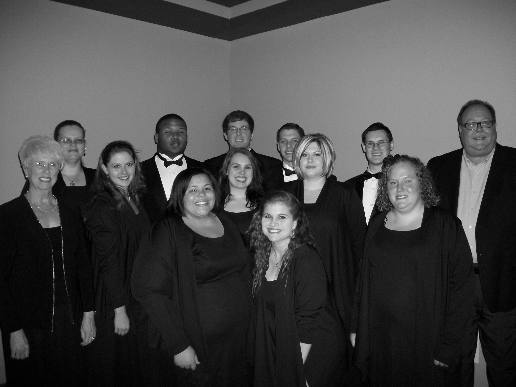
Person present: Yes